Judah P. Benjamin

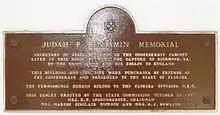
Memorial plaque to Benjamin, Gamble Plantation Historic State Park, Ellenton, Florida

Fearful of arrest as a rebel once he left the Senate, Benjamin quickly departed Washington for New Orleans. On the day of Benjamin's resignation, the Provisional Confederate States Congress gathered in Montgomery, Alabama, and soon chose Davis as president. Davis was sworn in as provisional Confederate States President on February 18, 1861. At home in New Orleans for, it would prove, the last time, Benjamin addressed a rally on Washington's Birthday, February 22, 1861. On February 25, Davis appointed Benjamin, still in New Orleans, as attorney general; the Louisianan was approved immediately and unanimously by the provisional Congress. Davis thus became the first chief executive in North America to appoint a Jew to his Cabinet.